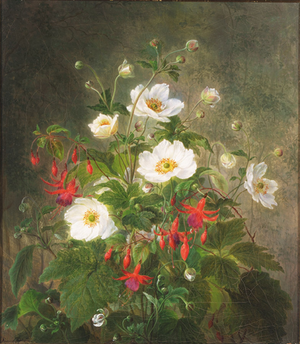
Emma Thomsen (maler)
Emma Thomsen, Fuchsiaer og høstanemoner, 1888
Emma Augusta Thomsen var en dansk blomstermaler.